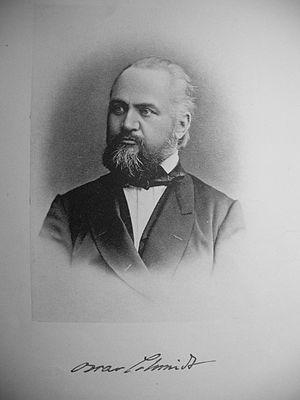
Eduard Oscar Schmidt, ou Oscar Schmidt, est un naturaliste allemand, né le 21 février 1823 à Torgau et mort le 17 janvier 1886 à Kappelrodeck.